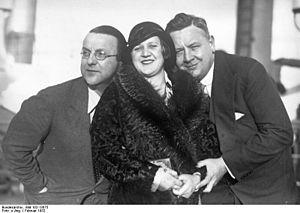
Franz Michael Bohnen est un chanteur d'opéra et un acteur allemand.